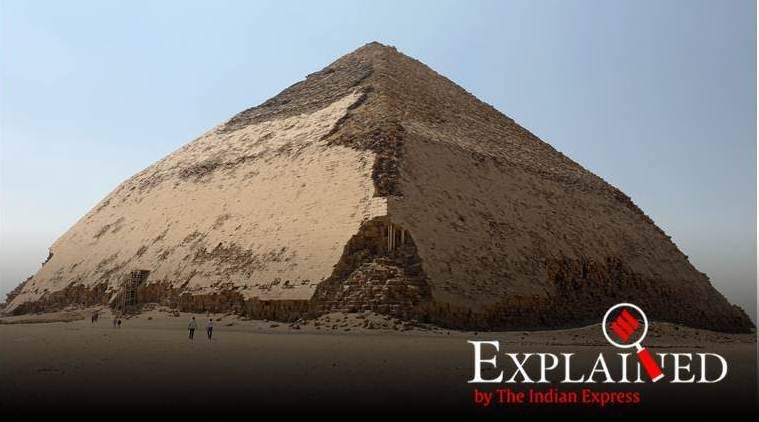
Landmark: Pyramids of Giza